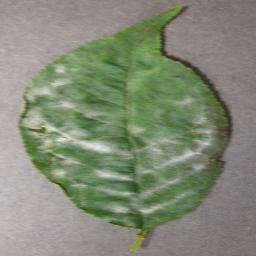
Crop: cherry
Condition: (including_sour)_powdery_mildew